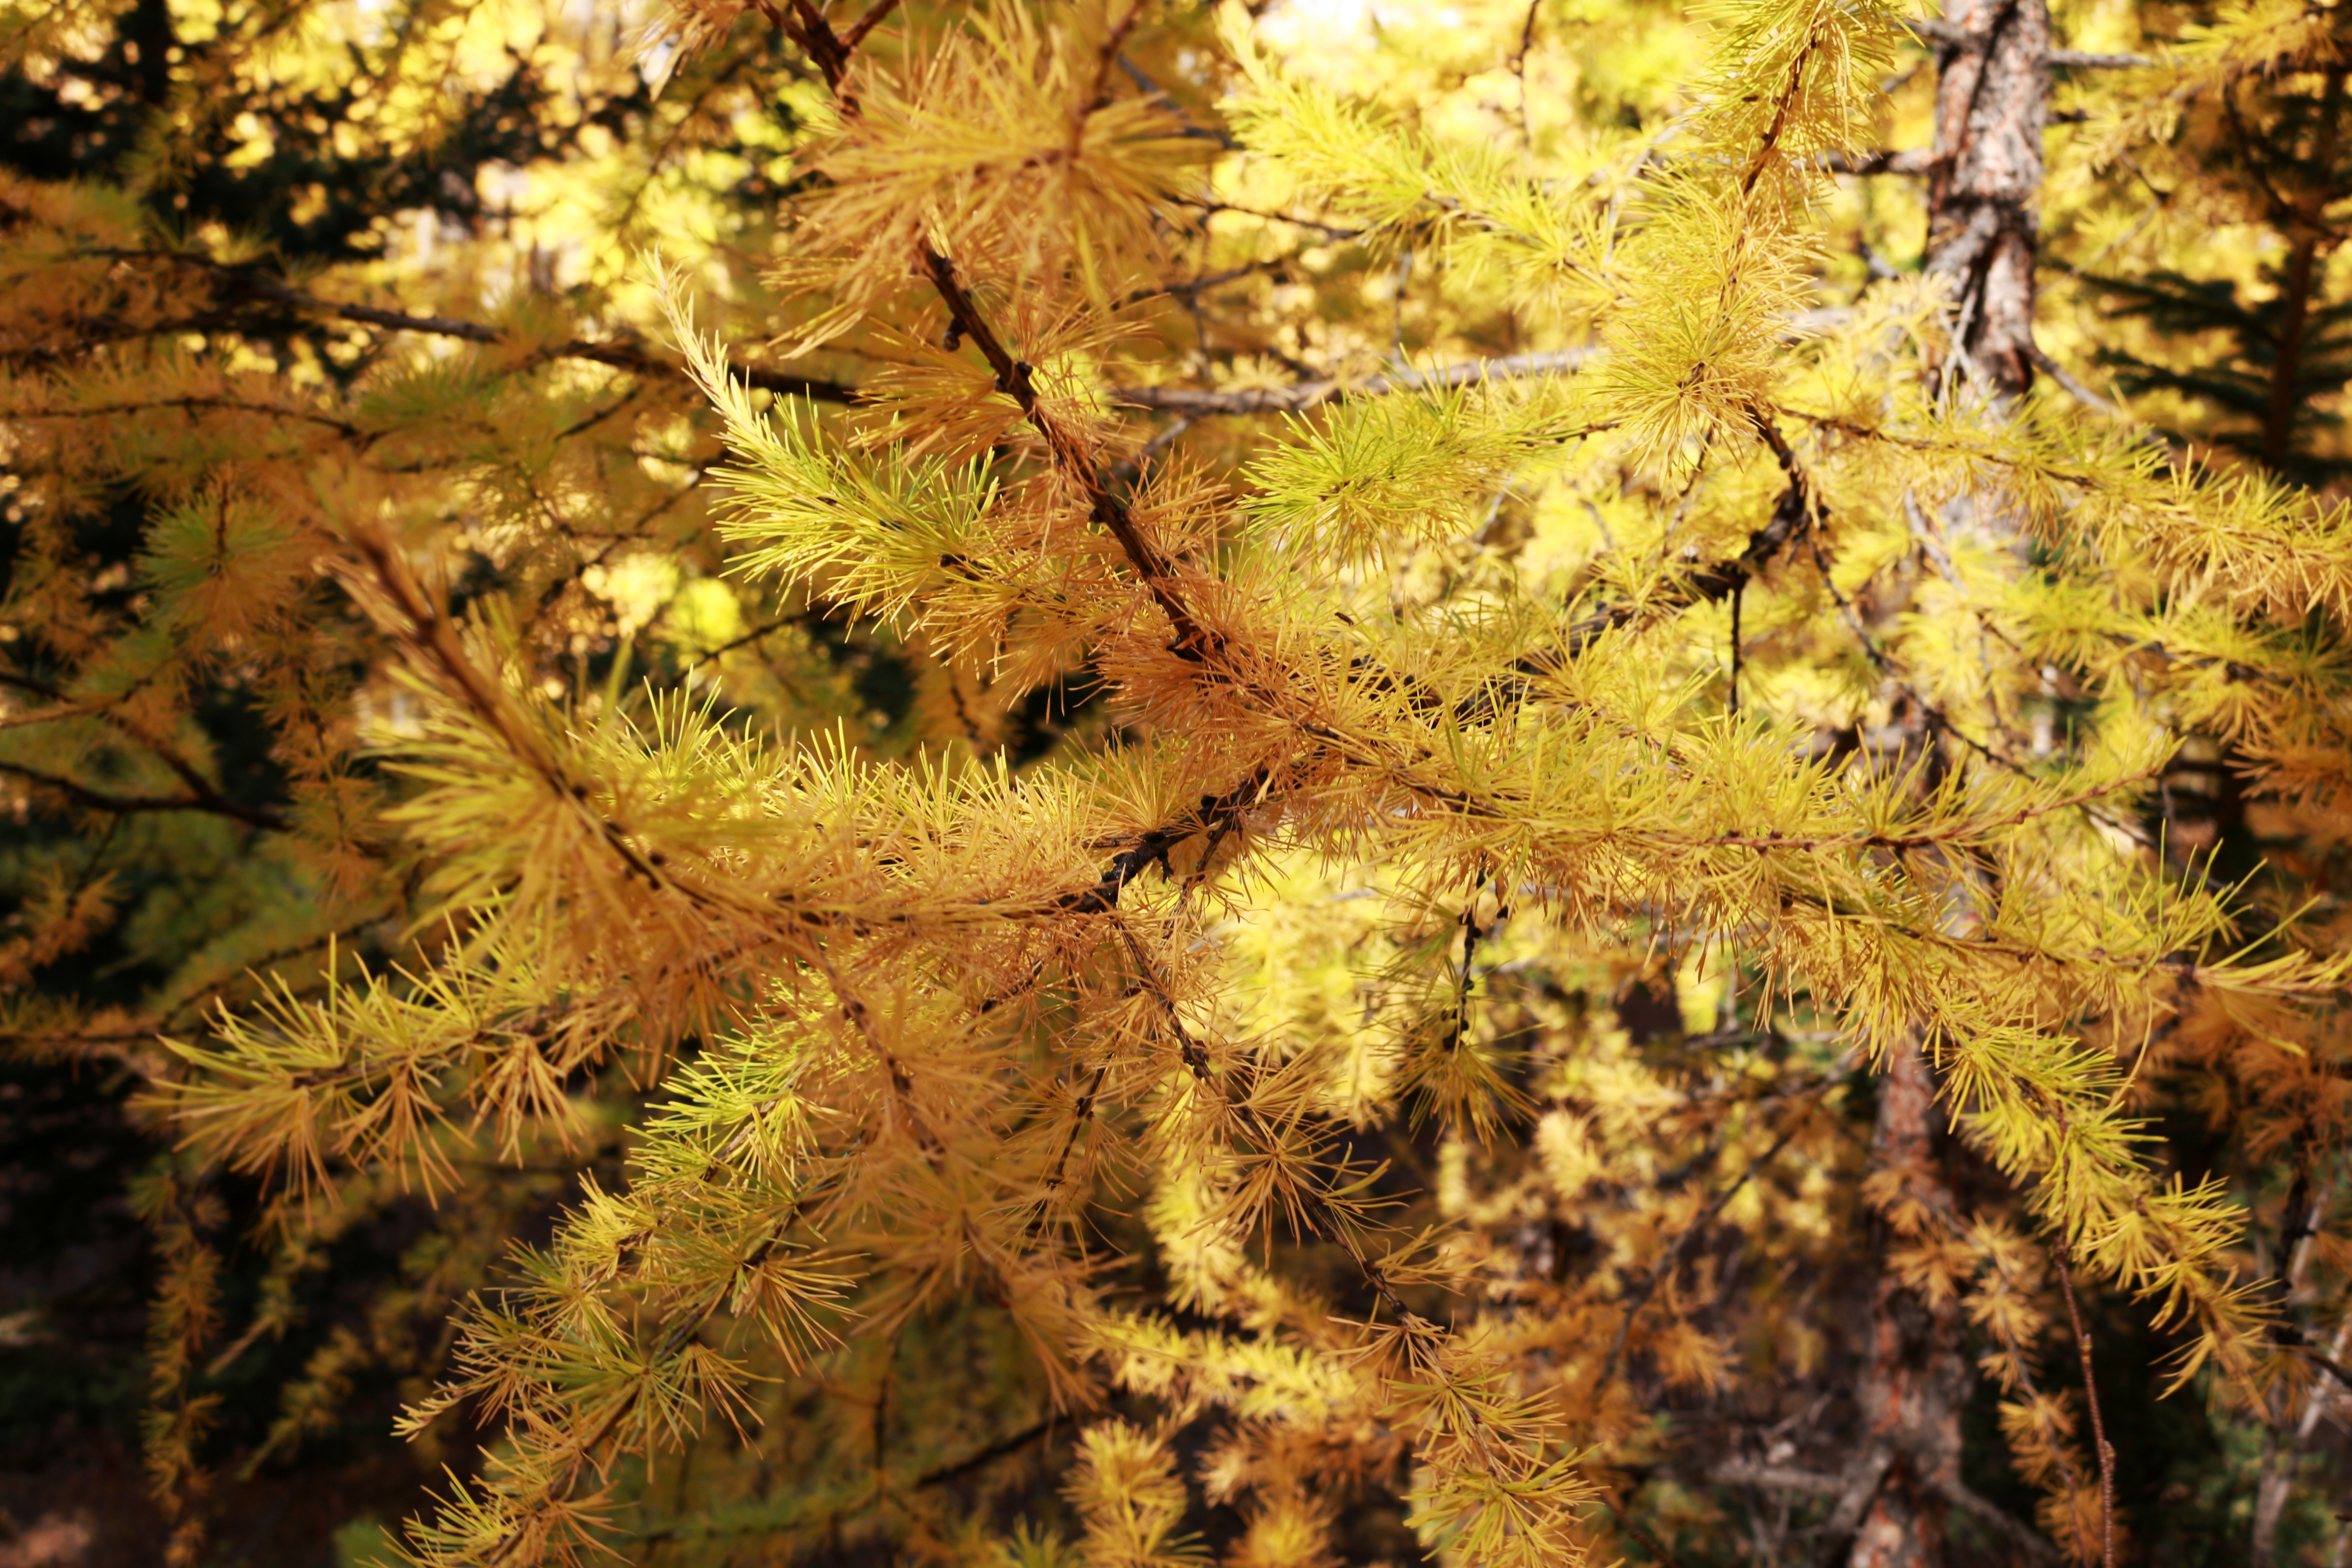
tree, forest, branch, plant, leaf, produce, autumn, botany, flora, season, spruce, deciduous, larch, flowering plant, woody plant, land plant